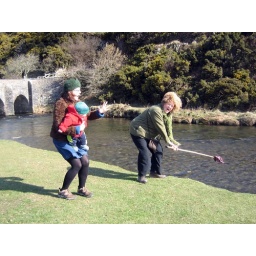
dd's scarf blows in the river and christa fishes it out with walking stick (really!)